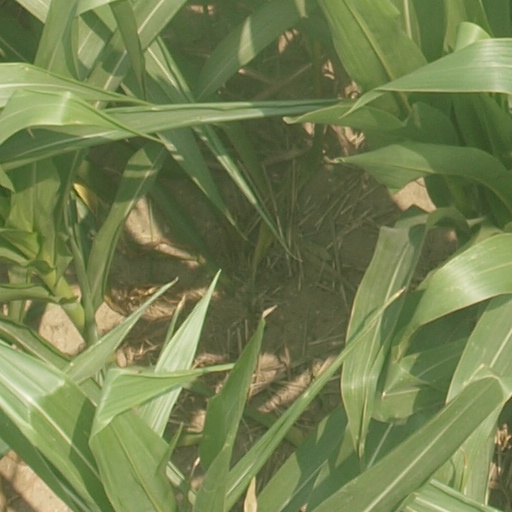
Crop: maize; corn